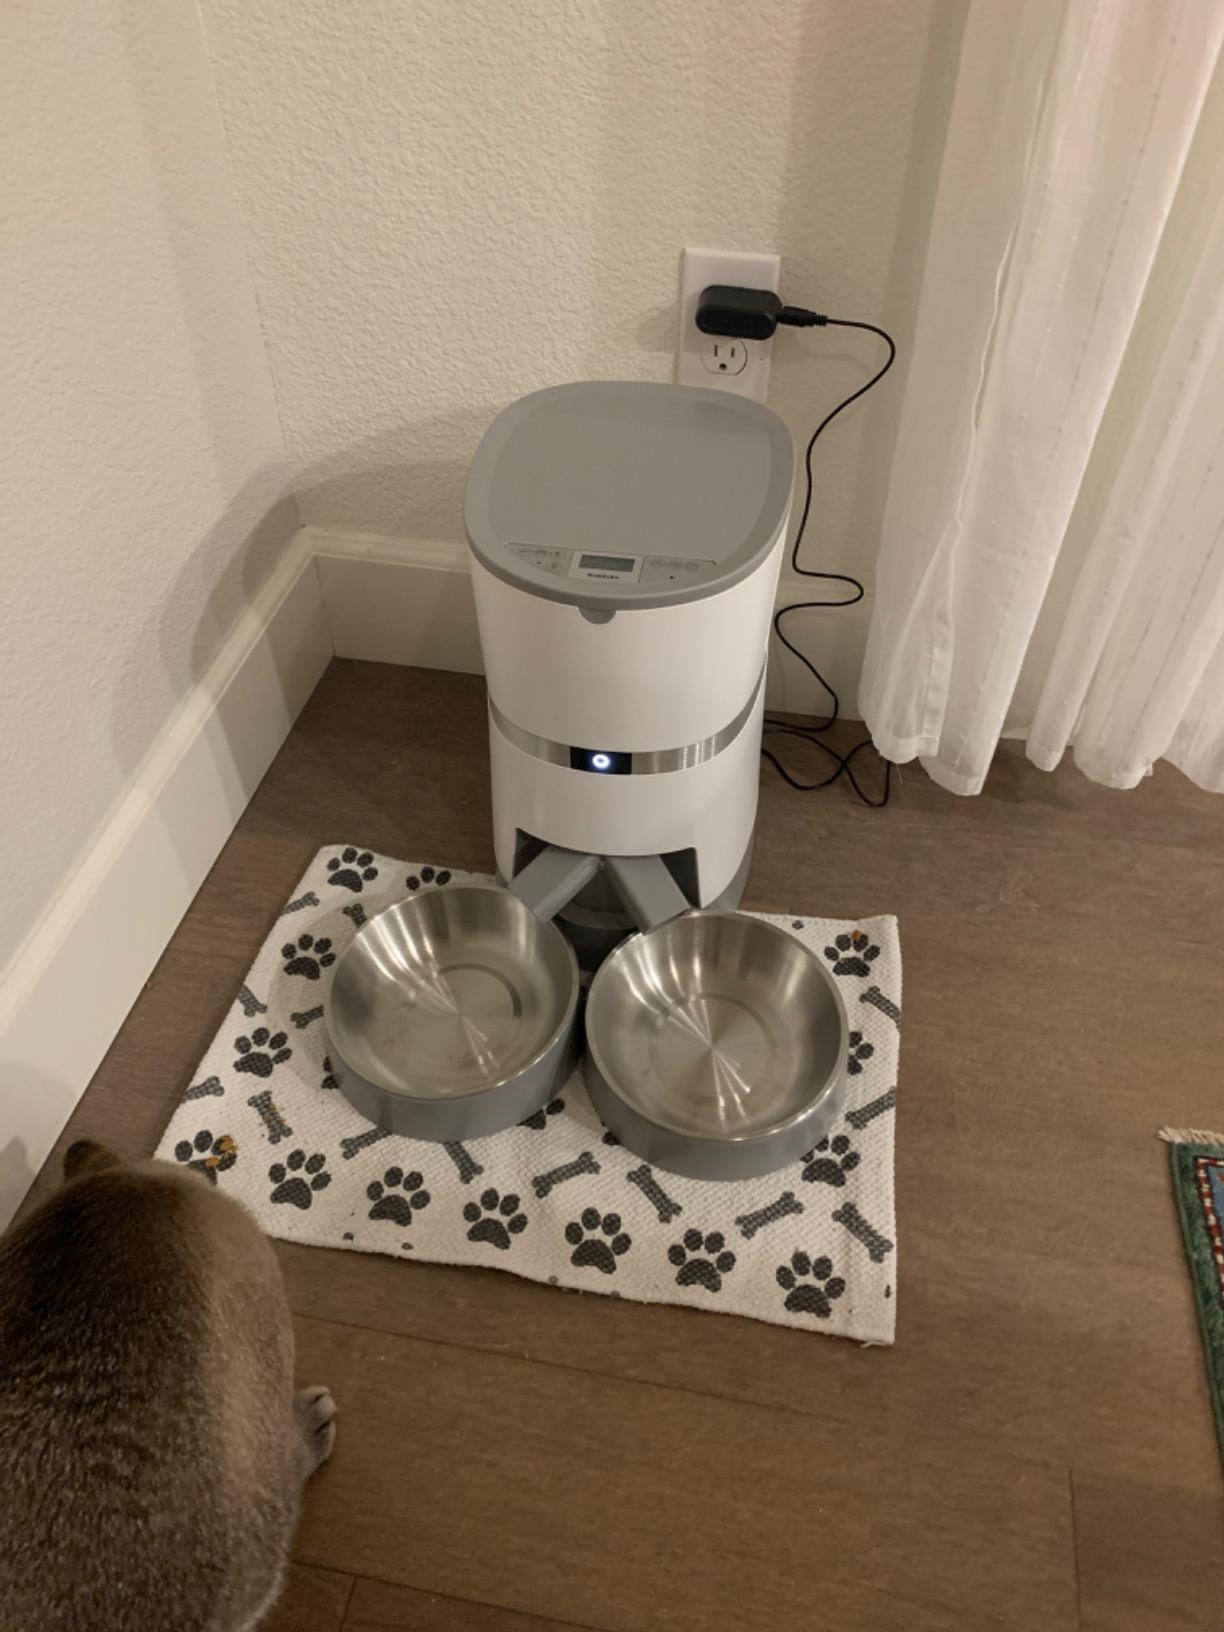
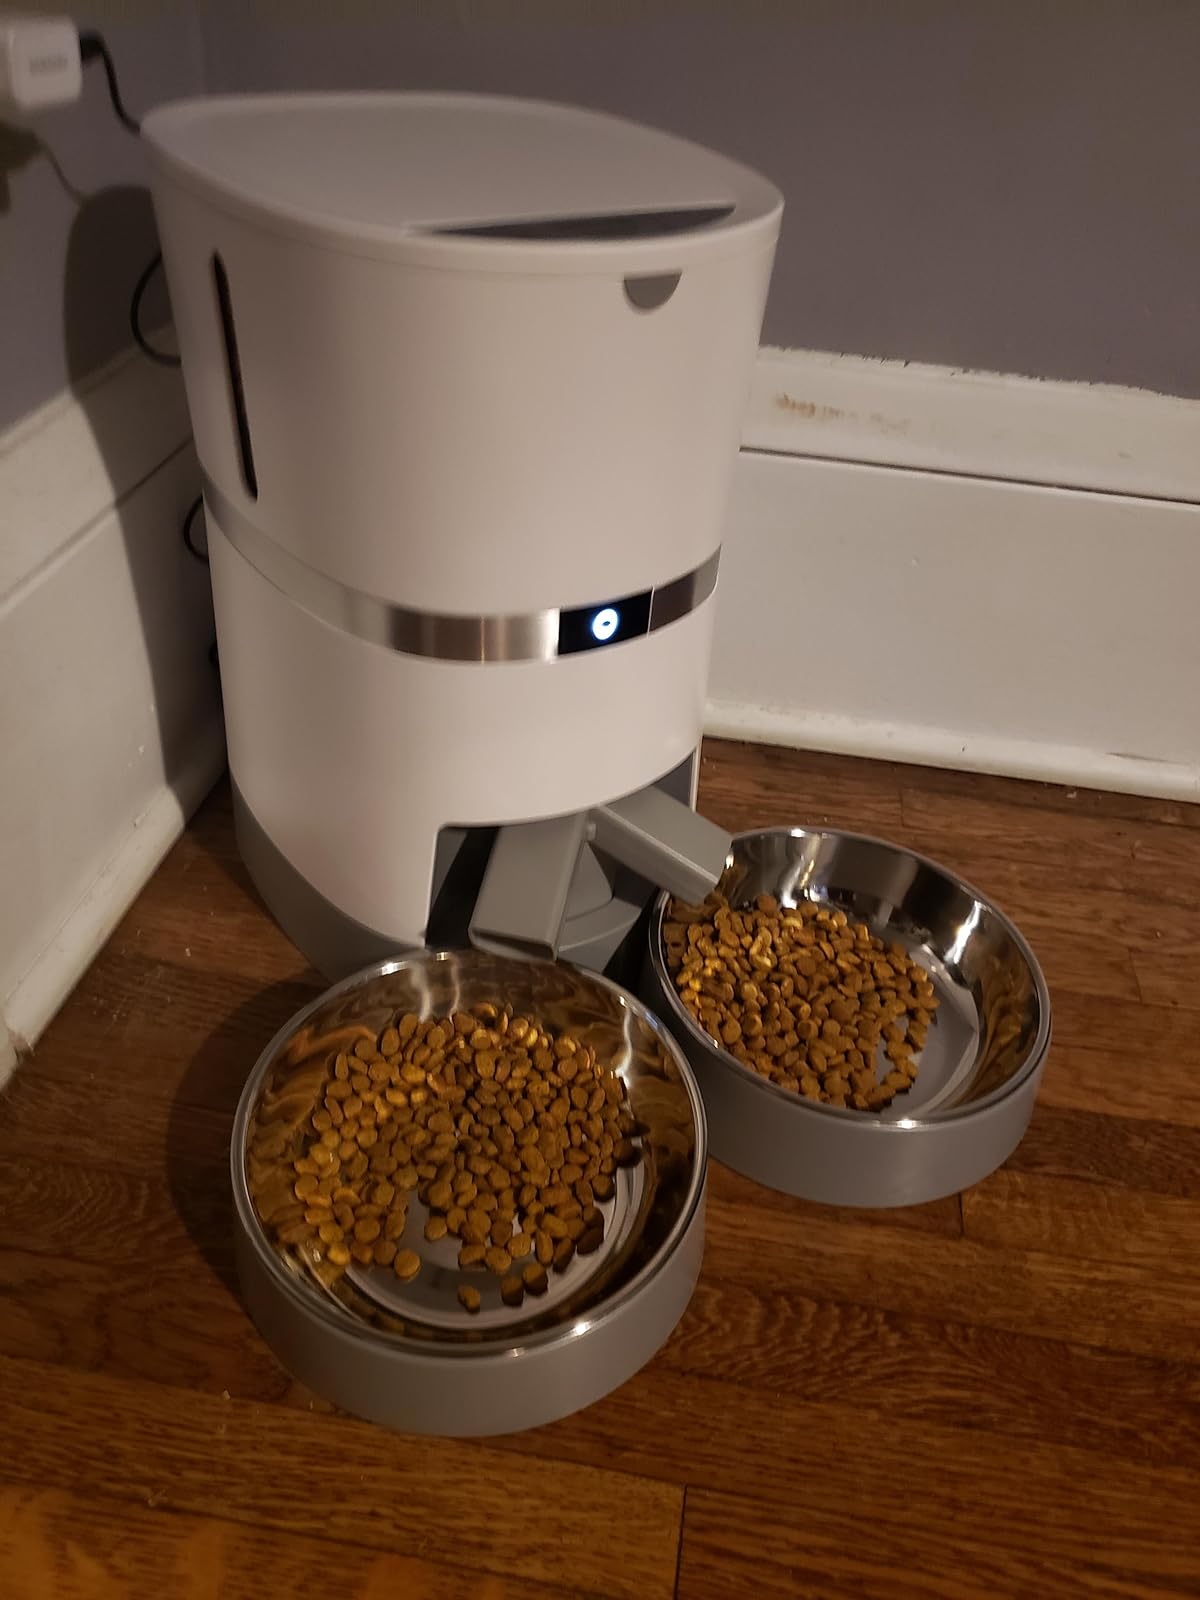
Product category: items_feeder
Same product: yes